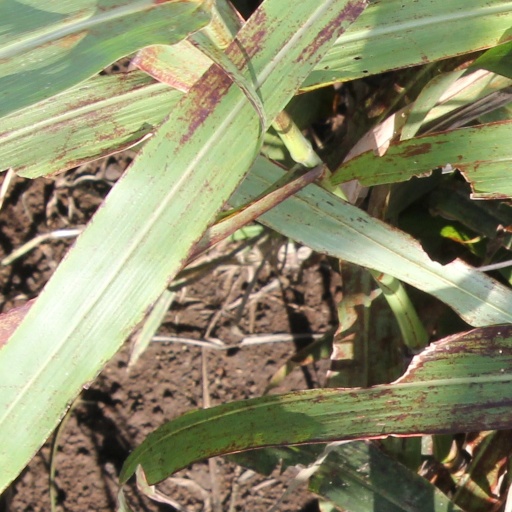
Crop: sorghum